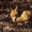
Label: fox